Asinara

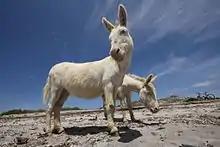
The Albino Donkey for which the island was most likely named.

The island was also an object of pirate raids by the Saracens. Later, ownership of Asinara was contested between Pisa, the Republic of Genoa, and the kingdom of Aragon. From the 17th century, shepherds from Sardinia and Liguria colonized the island. In 1721, it became property of the Savoy Kingdom of Sardinia.